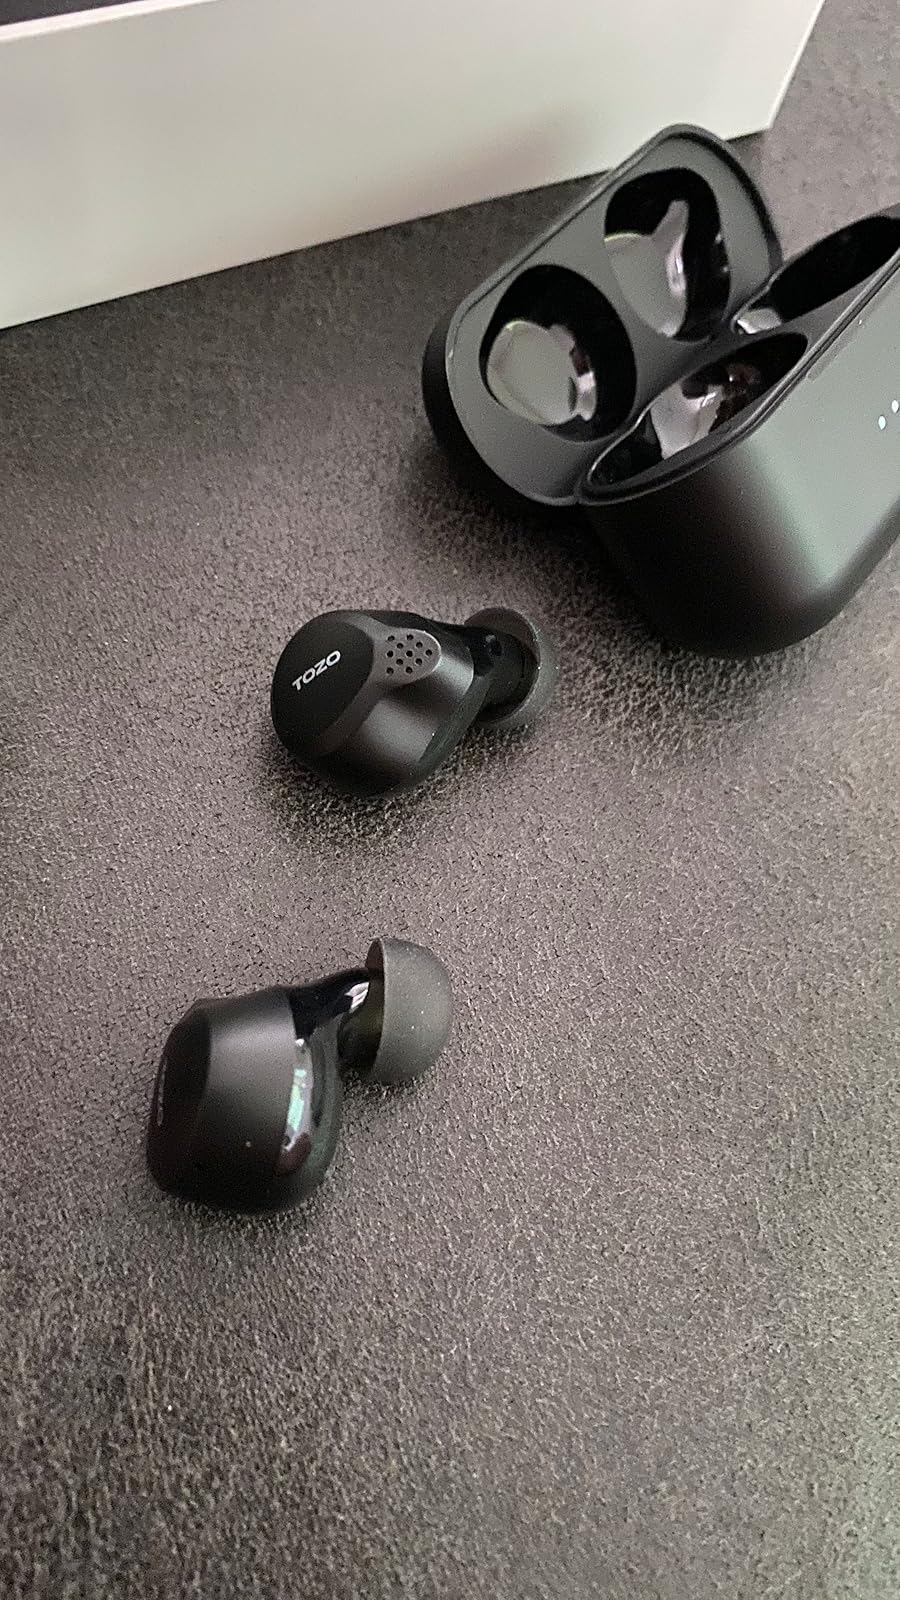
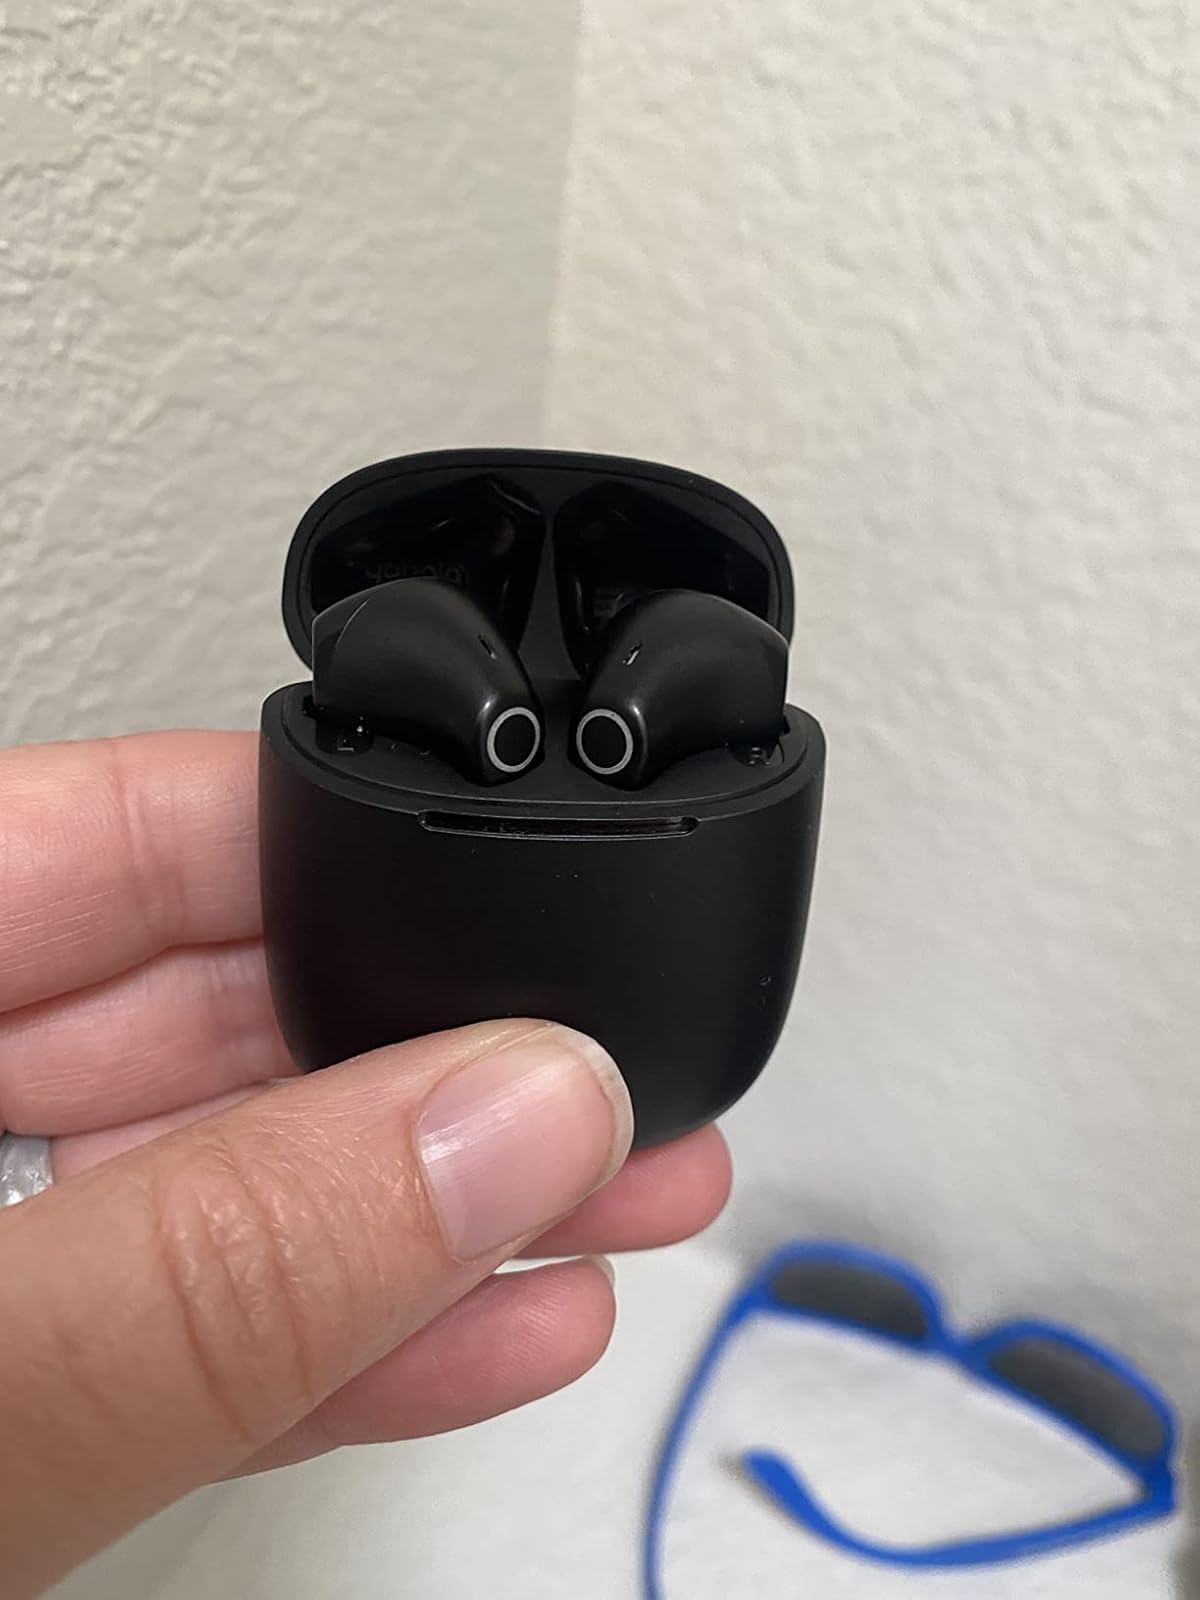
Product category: earbuds
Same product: no